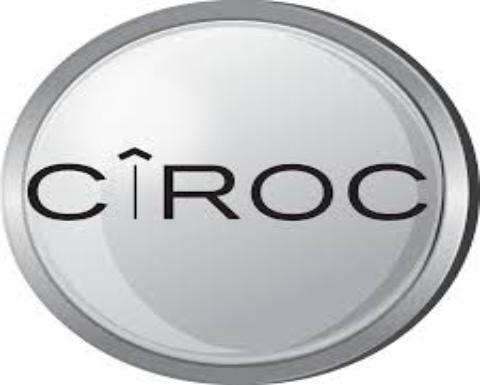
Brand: Ciroc
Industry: Necessities